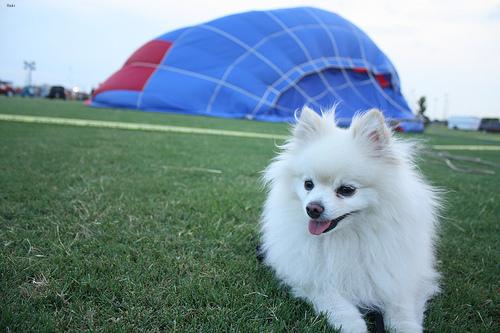
Breed: pomeranian